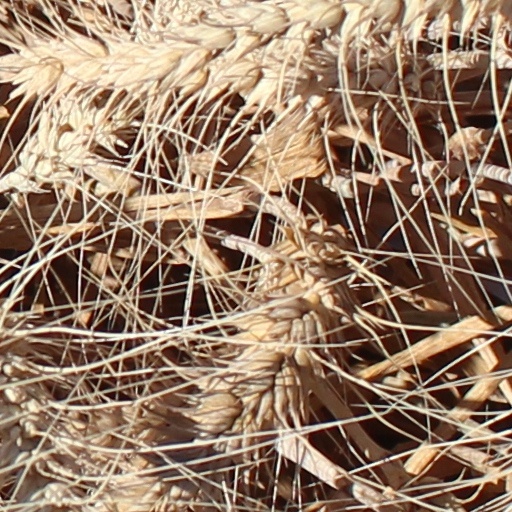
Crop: wheat